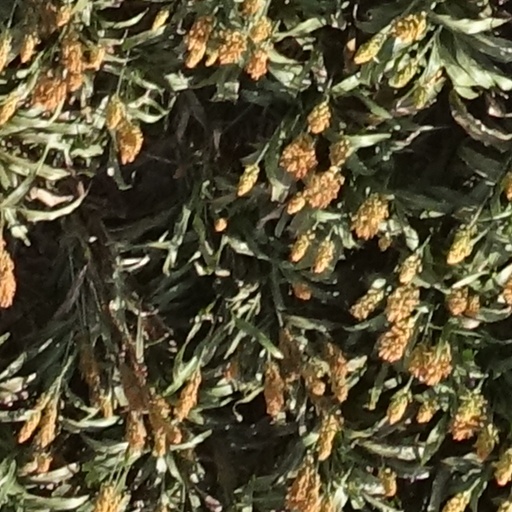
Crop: sorghum